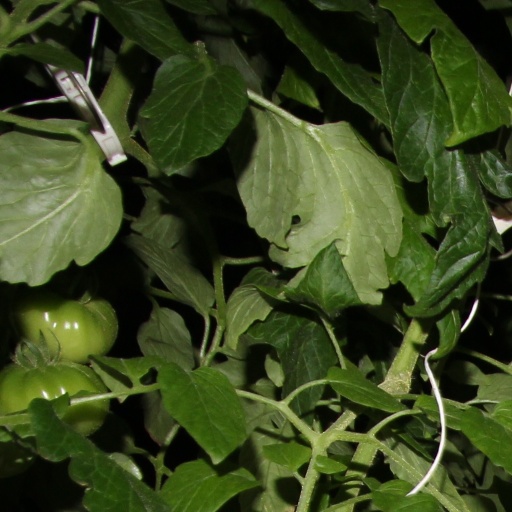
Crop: tomato